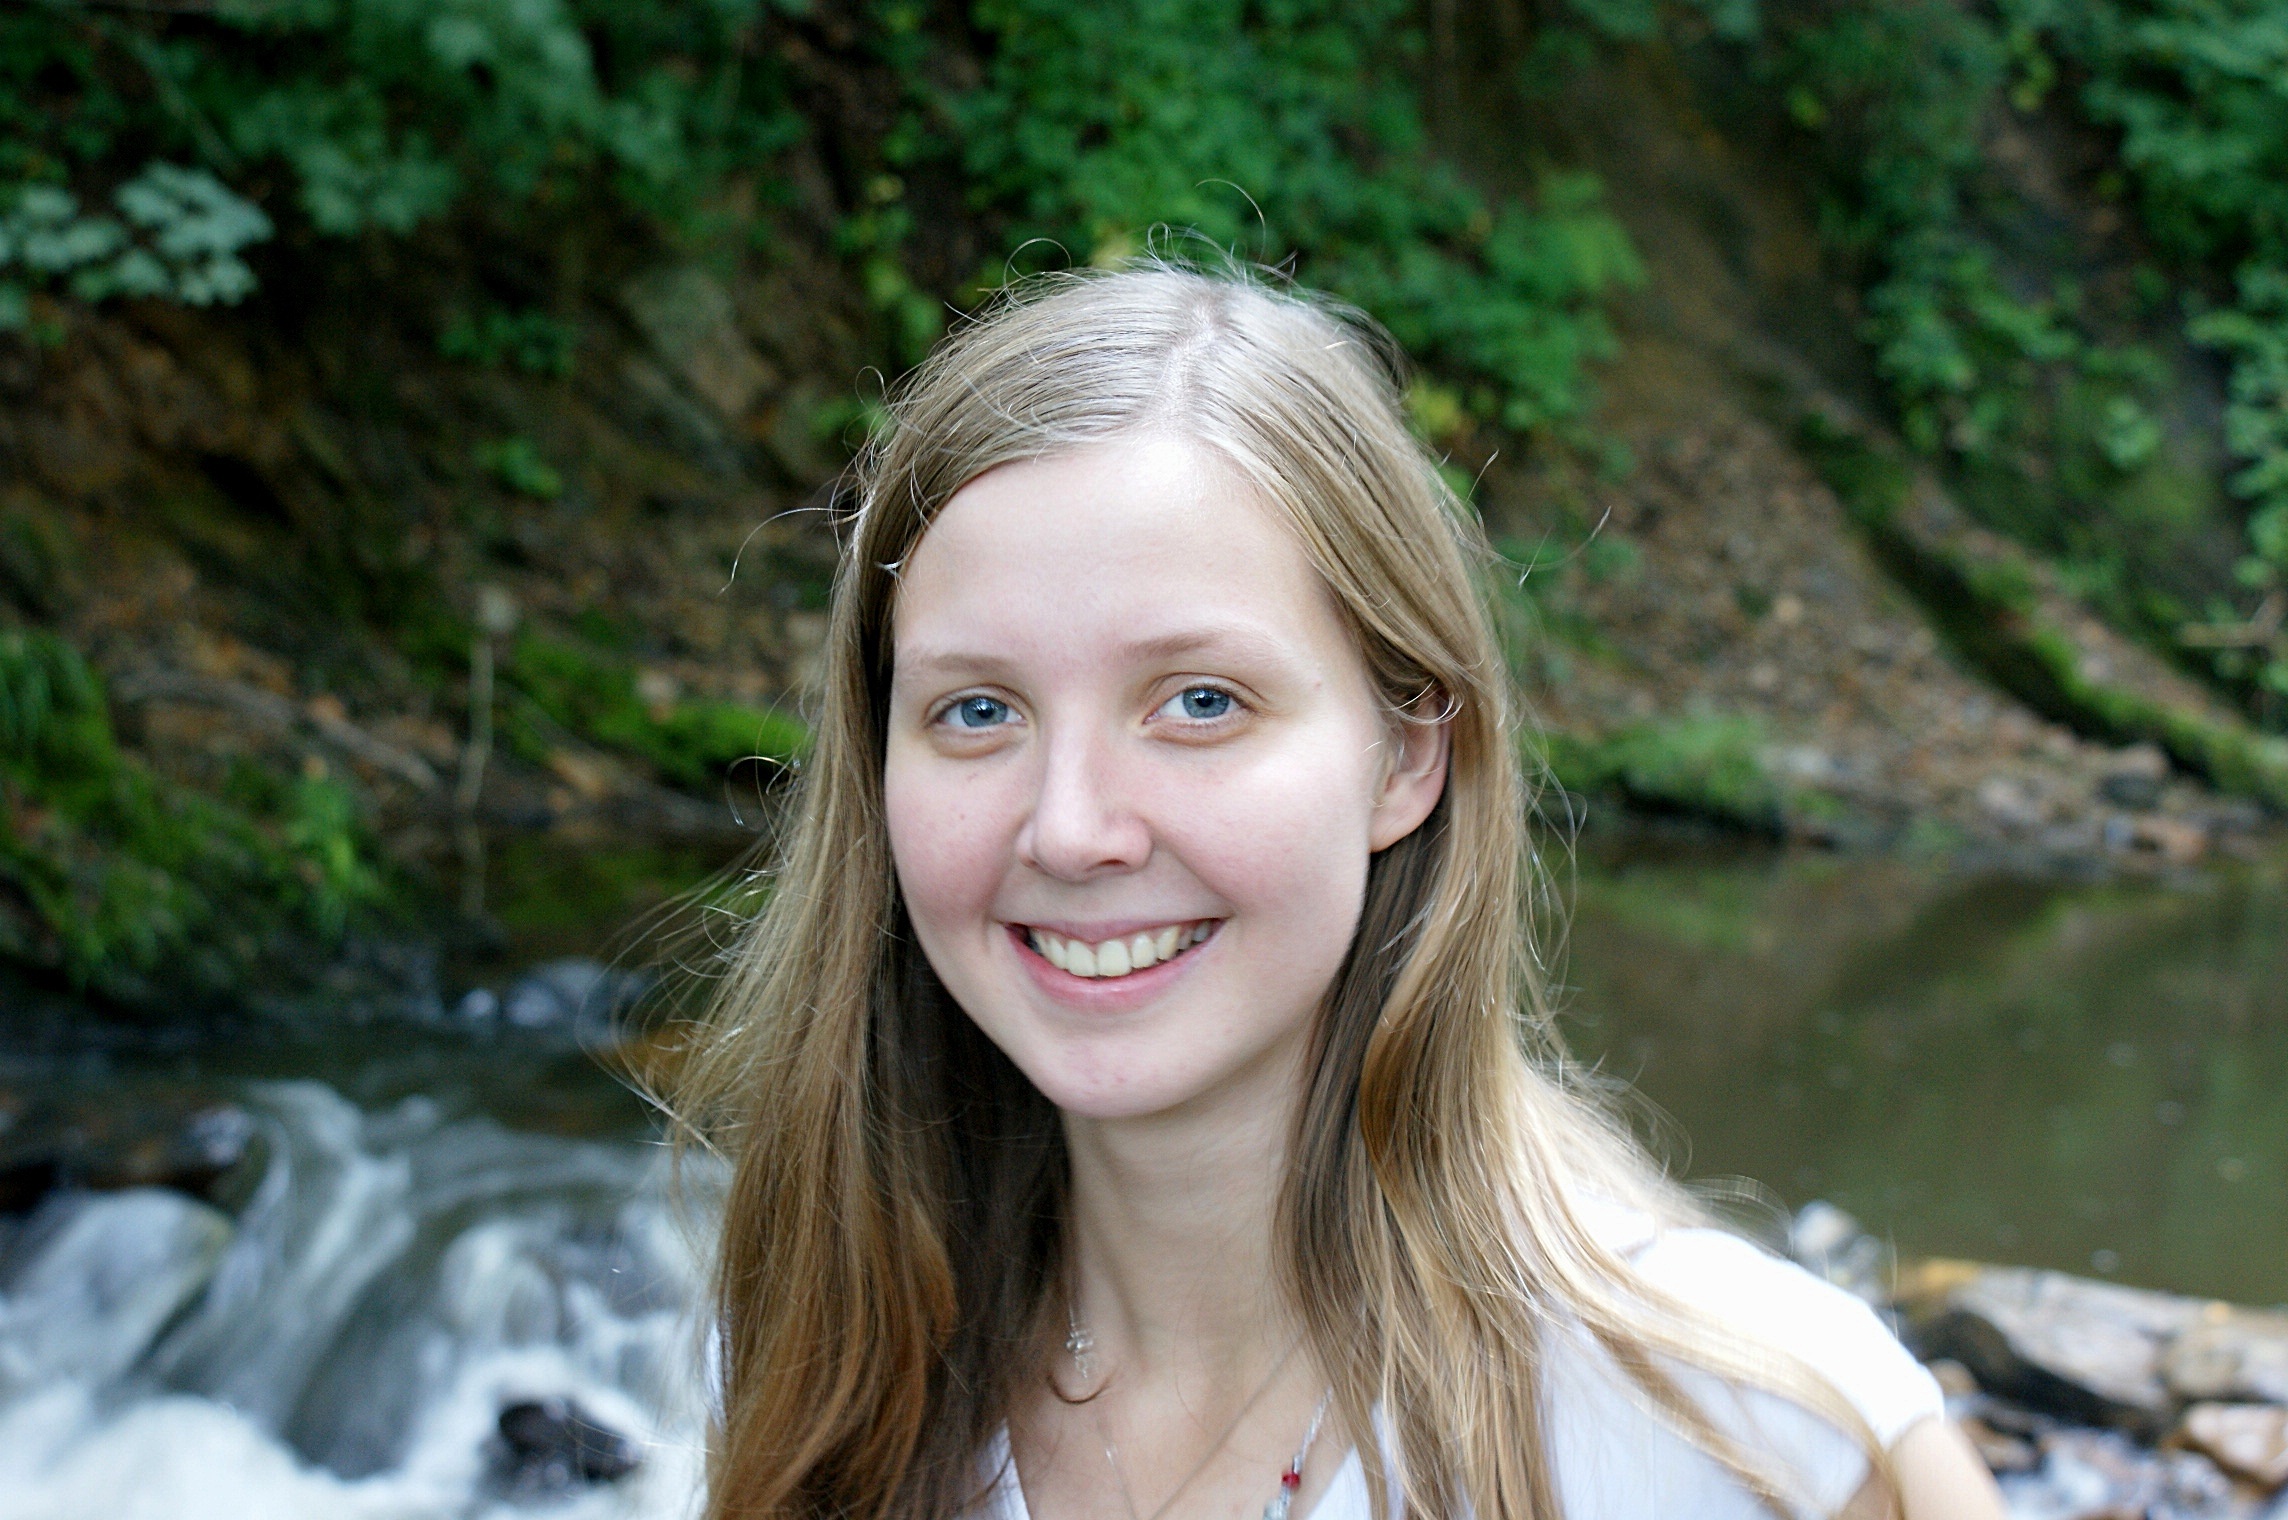
tree, nature, forest, grass, person, people, girl, woman, photography, sunlight, flower, portrait, model, young, spring, autumn, lady, blonde, facial expression, season, smile, long hair, face, eye, skin, beauty, blue eyes, photo shoot, portrait photography